Edgar Bronfman Sr.

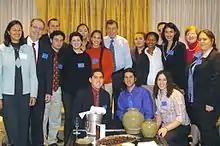
Bronfman meets with Hillel Students

In April 2012, Bronfman joined the Bill & Melinda Gates Foundation Giving Pledge, a long-term charitable initiative that aims to inspire conversations about philanthropy and increase charitable giving in the United States. Bronfman and 12 others joined the 68 billionaires who had already signed the giving pledge.